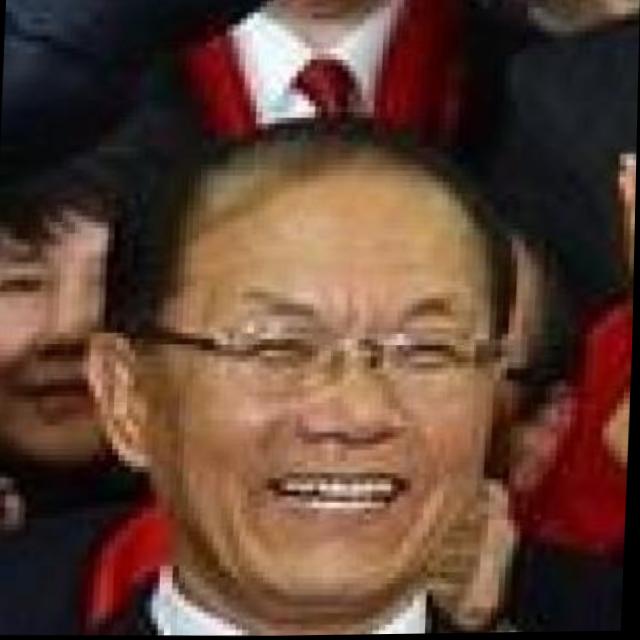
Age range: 45-64